Middlebury Academy (Wyoming, New York)

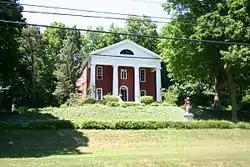
Middlebury Academy, July 2005

Middlebury Academy is a historic school in Wyoming, Wyoming County, New York. The Greek Revival style structure was erected by the citizens of Wyoming in 1817. Originally sponsored by the local Baptist church, the academy became a Wyoming County Union Free School in 1880 and operated as a school until 1912. It is now home to the Middlebury Historical Society. It is located within the boundaries of the Wyoming Village Historic District.